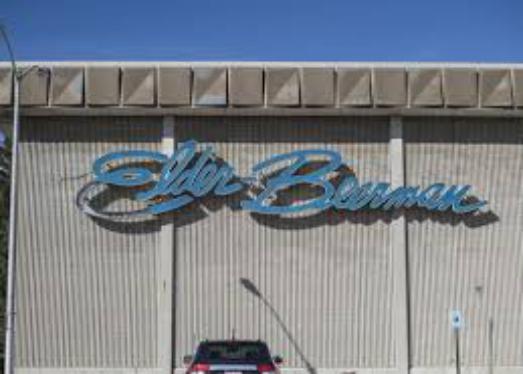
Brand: Elder-Beerman
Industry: Clothes